Nappstraum Tunnel

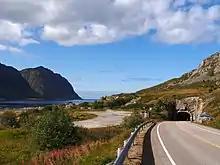
View of the north entrance

The Nappstraum Tunnel is an undersea road tunnel in Nordland county, Norway. The long tunnel is located on the European route E10 highway, connecting the islands of Flakstadøya (in Flakstad Municipality) and Vestvågøya (in Vestvågøy Municipality). The village of Napp lies just south of the west entrance to the tunnel. The tunnel opened on 11 July 1990 to replace an old ferry connection that ran between the two islands. The tunnel reaches a depth of below sea level and the maximum road grade of the tunnel is 8%. The tunnel had a toll on it until 2003 when the debt for the tunnel was paid off.